Thomas Hardy

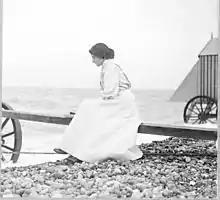
Florence Hardy at the seashore, 1915

From the 1880s, Hardy became increasingly involved in campaigns to save ancient buildings from destruction, or destructive modernisation, and he became an early member of the Society for the Protection of Ancient Buildings. His correspondence refers to his unsuccessful efforts to prevent major alterations to the parish church at Puddletown, close to his home at Max Gate. He became a frequent visitor at Athelhampton House, which he knew from his teenage years, and in his letters he encouraged the owner, Alfred Cart de Lafontaine, to conduct the restoration of that building in a sensitive way.